The Swords of Lankhmar

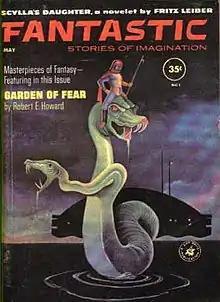
"Scylla's Daughter" was the cover story for the May 1961 issue of "Fantastic"

"Scylla's Daughter" was nominated for the 1962 Hugo Award for Short Fiction.